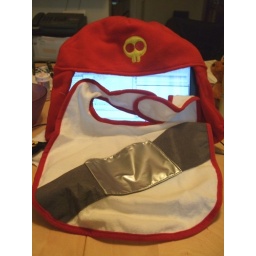
Kira-san dug around BV office and got these for me. It's a Giroro hat &amp;amp; bib!